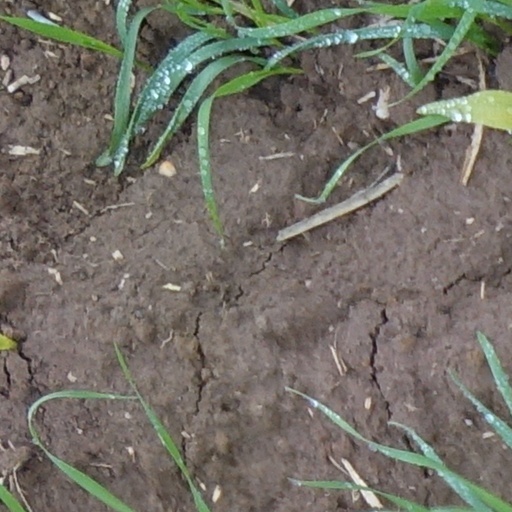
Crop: wheat